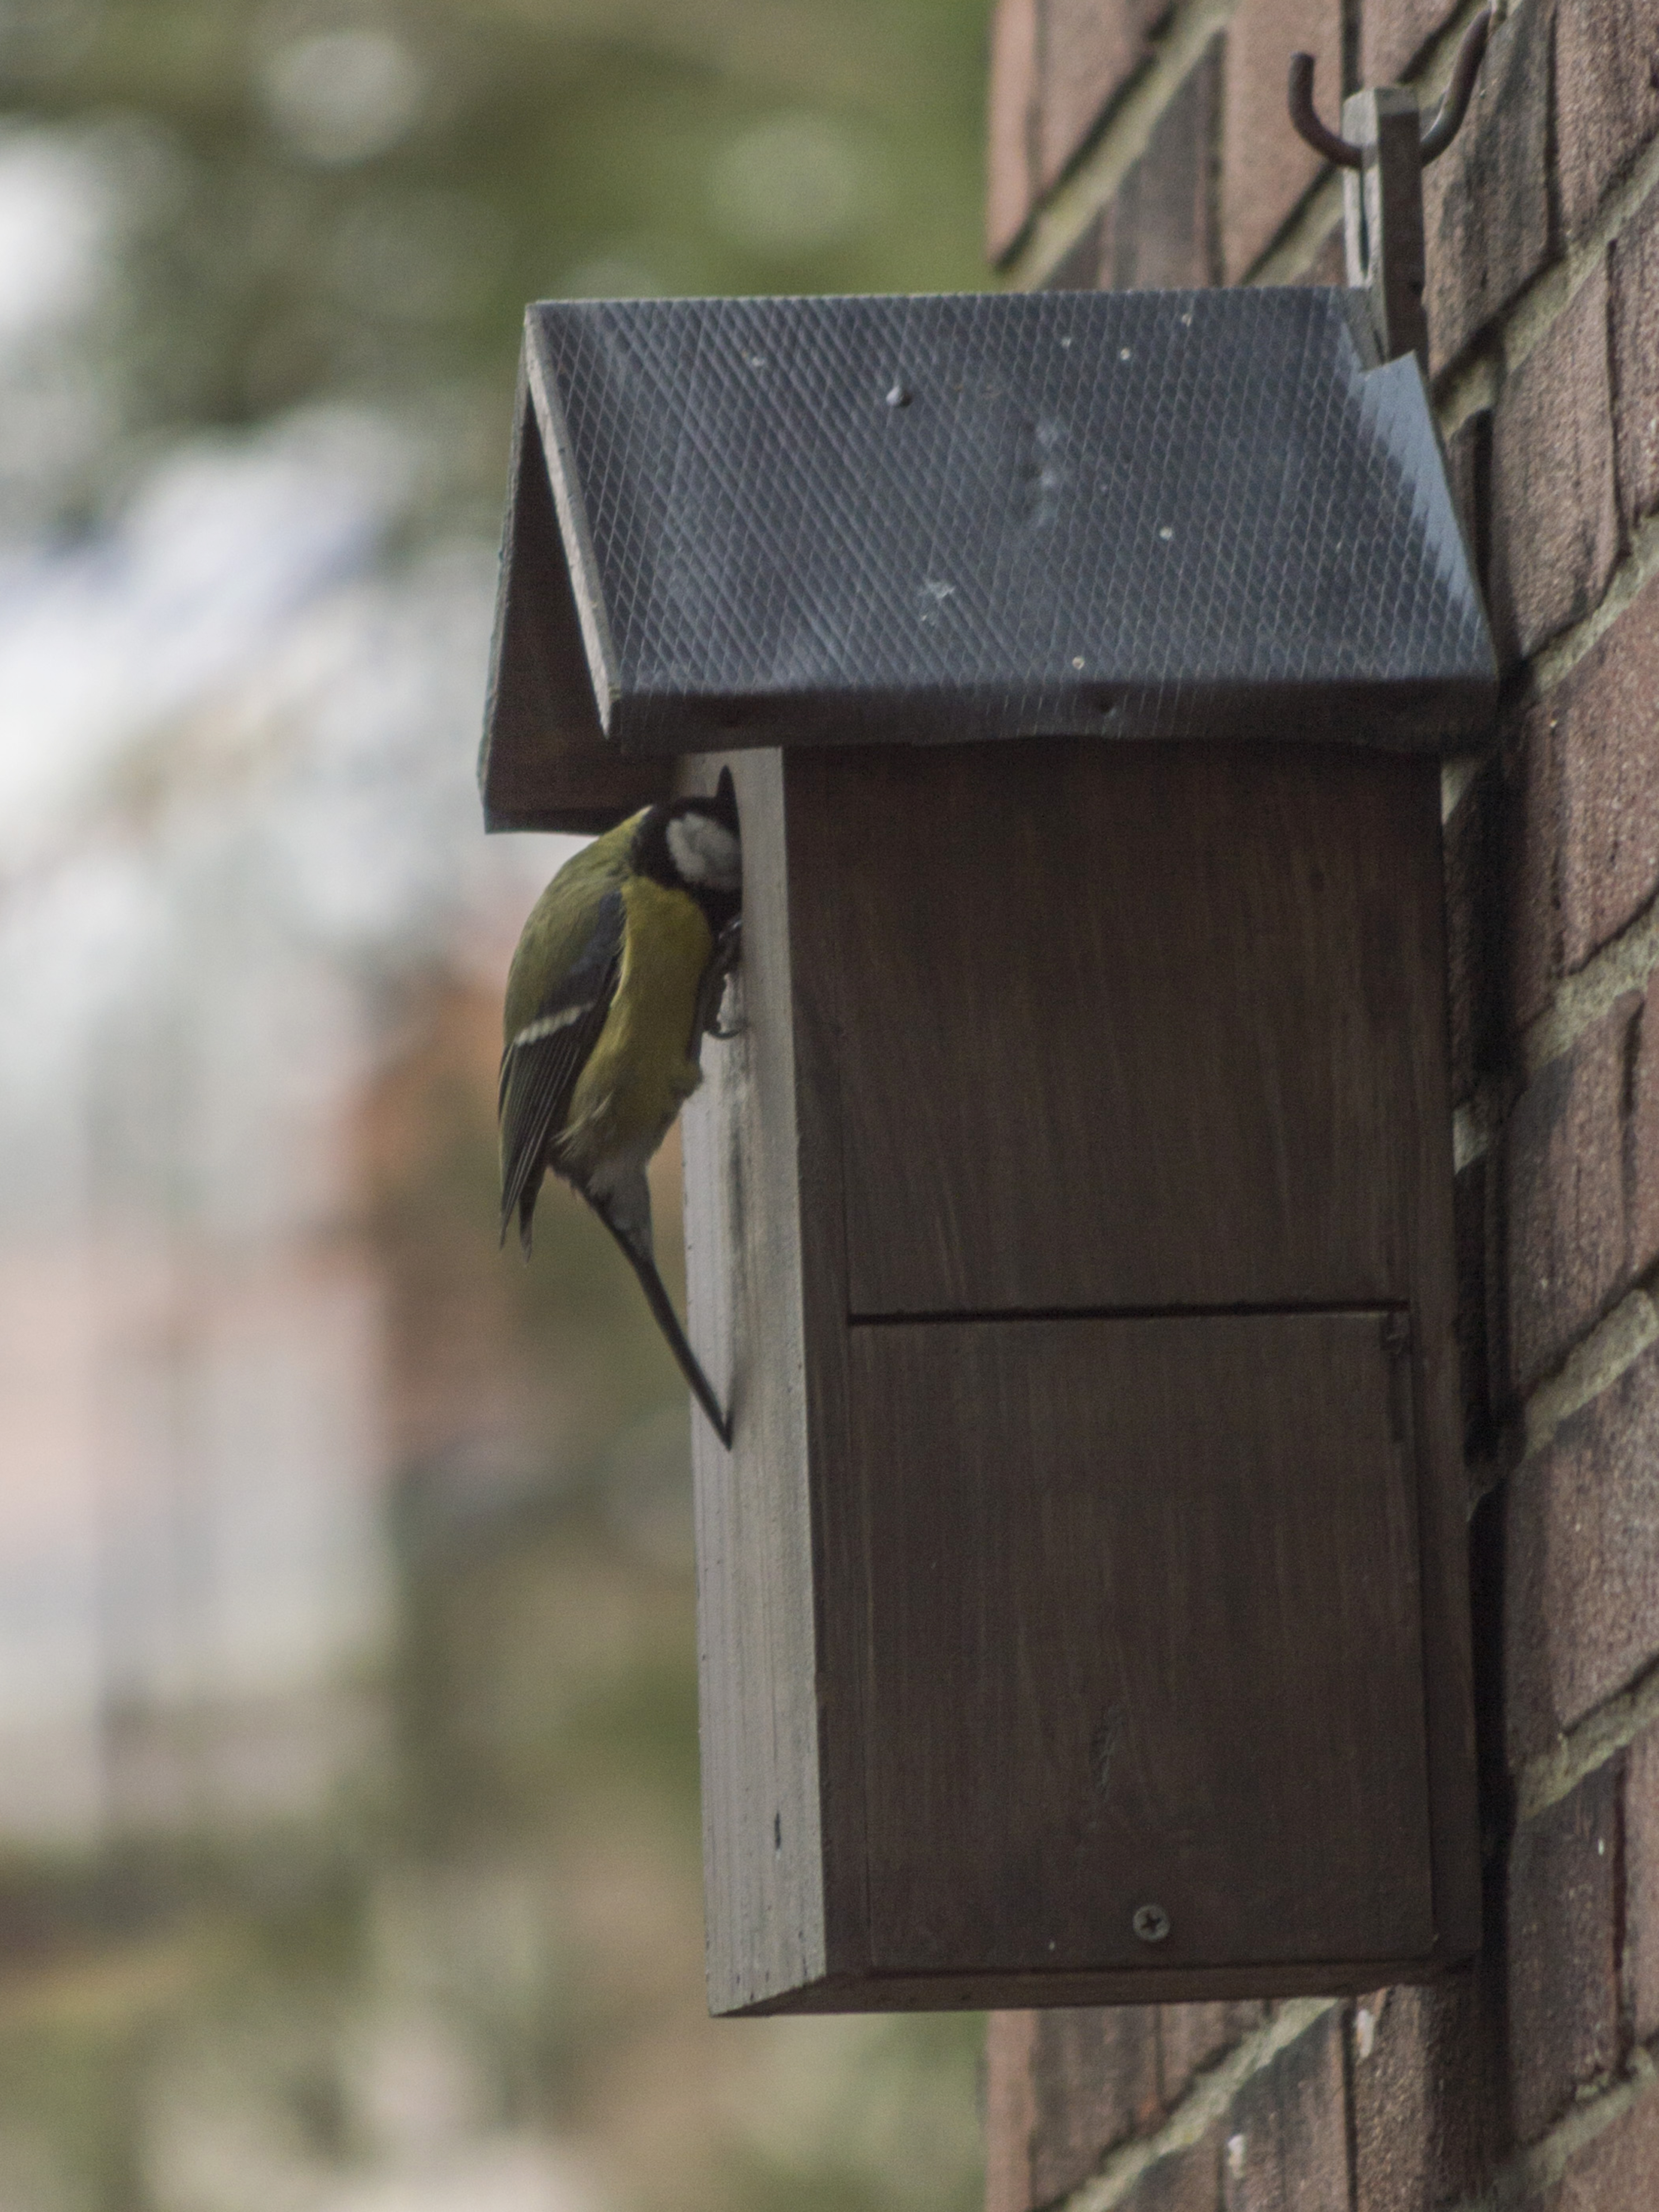
bird, photo, nikon, holland, nederland, netherlands, dutch, outdoorphotography, picture, photograph, fotos, foto, bluebird, birdhouse, greattit, paulvandevelde, pdvandevelde, dordrecht, nederlandinfotos, pvdvfotografie, pdvandeveldedordrecht, nederlandsefotografie, dutchphotogaraphy, totallydutch, fotografienederland, hollandsefotografie, fotografieholland, koolmees, vogelhuis, bird feeder, man made object